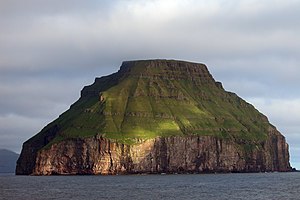
Lítla Dímun
Foto af Lítla Dímun
Lítla Dímun, læs luitla duimun er den eneste ubeboede ø på Færøerne og ligger mellem Stóra Dímun og Suðuroy og tilhører Hvalba kommune.